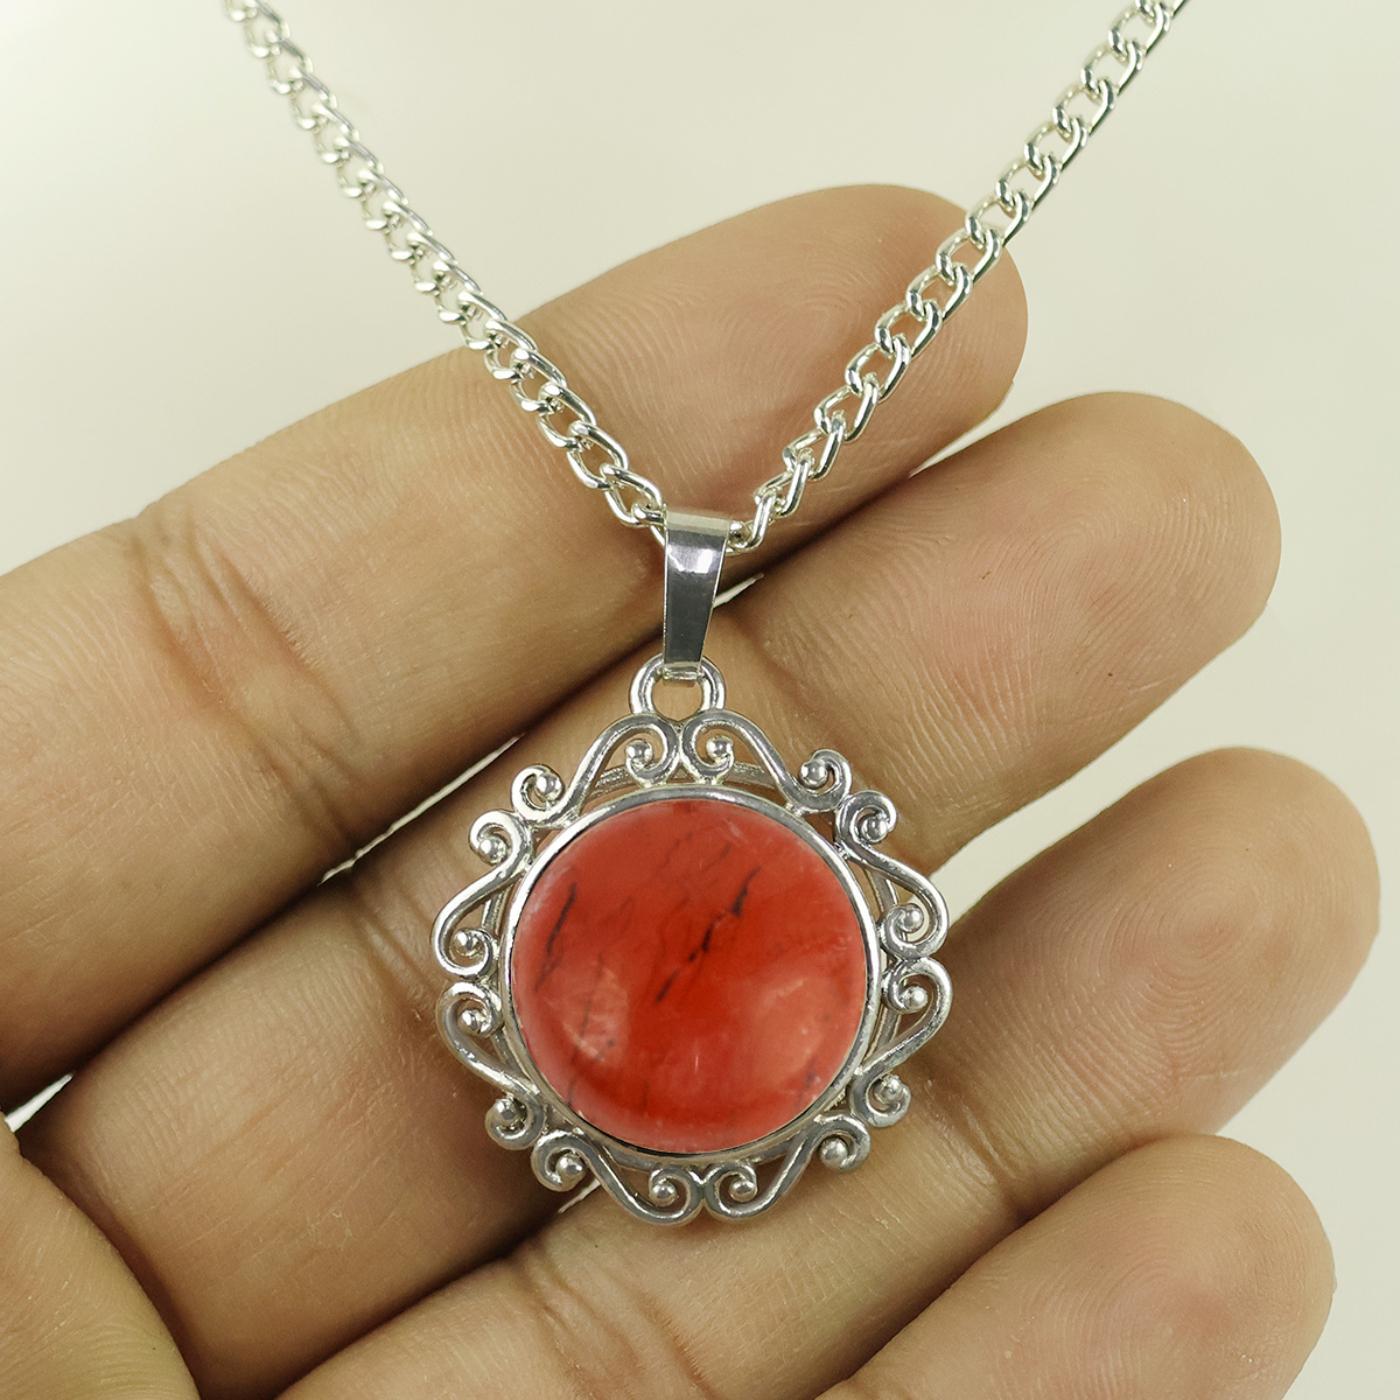
Reiki Crystal Products Red Jasper Stone Pendant With Chain For Reiki Healing And Crystal healing
Type: Necklaces & Pendants
Brand: Reiki Crystal Products
Price: Rs. 399
Natural Crystal Stone Pendant | Height : 25 mm | Length - 25 mm Approx. Pendant Charged By Reiki Grand Master & Vastu Expert
Features: Natural Crystal Stone Pendant | Height : 25 mm | Length - 25 mm Approx. Pendant Charged By Reiki Grand Master & Vastu Expert,Natural Healing Stone Pendant for Reiki Healing, Crystal Healing, Numerology, Tarot, Astrology & Feng Shui,100% Authentic, Original and Natural Healing Crystal / Stone - small holes, crack marks on the surface or inside the stones are often visible,Material : Natural Healing Stones See Images & Product Description For Healing Properties /Advantages,Stylish Party-Daily-Office-Casual Wear Reiki Healing Stone Pendant / Locket for Men, Women, Boys, Girls. Best for Gifting & Personal Use.
Included: Pack Of 1 Red Jasper Designer Pendant